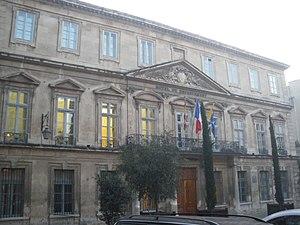
Hôtel du département du Vaucluse à Avignon
François II Franque est un architecte français né à Avignon le 7 février 1710 et mort à Paris le 28 octobre 1793. Issu d'une dynastie d'architectes provençaux, il s'établit à Paris après 1748. Il eut une importante clientèle et construisit dans toute la France.
Le conseil départemental de Vaucluse est l'assemblée délibérante du département français de Vaucluse. Il est composé de 34 conseillers.
LHôtel Desmarets de Montdevergues, est un bâtiment à Avignon, dans le département de Vaucluse.
Le Vaucluse est un département français situé dans la région Provence-Alpes-Côte d'Azur. L'Insee et la Poste lui attribuent le code 84. L'altitude maximum s'élève à 1 912 mètres sur le mont Ventoux. Ses habitants sont appelés les Vauclusiens.
Cet article recense les monuments historiques d'Avignon, département de Vaucluse, en France.